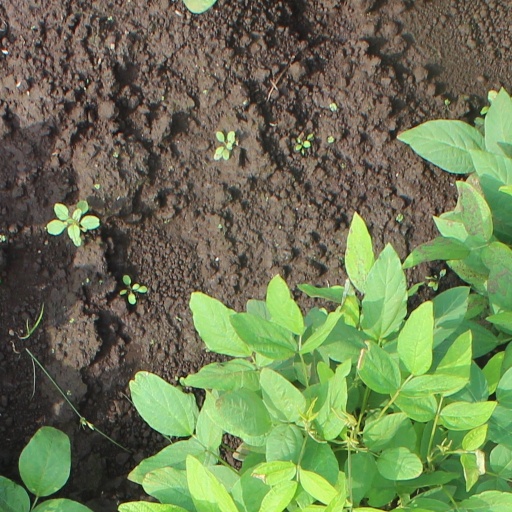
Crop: soybean